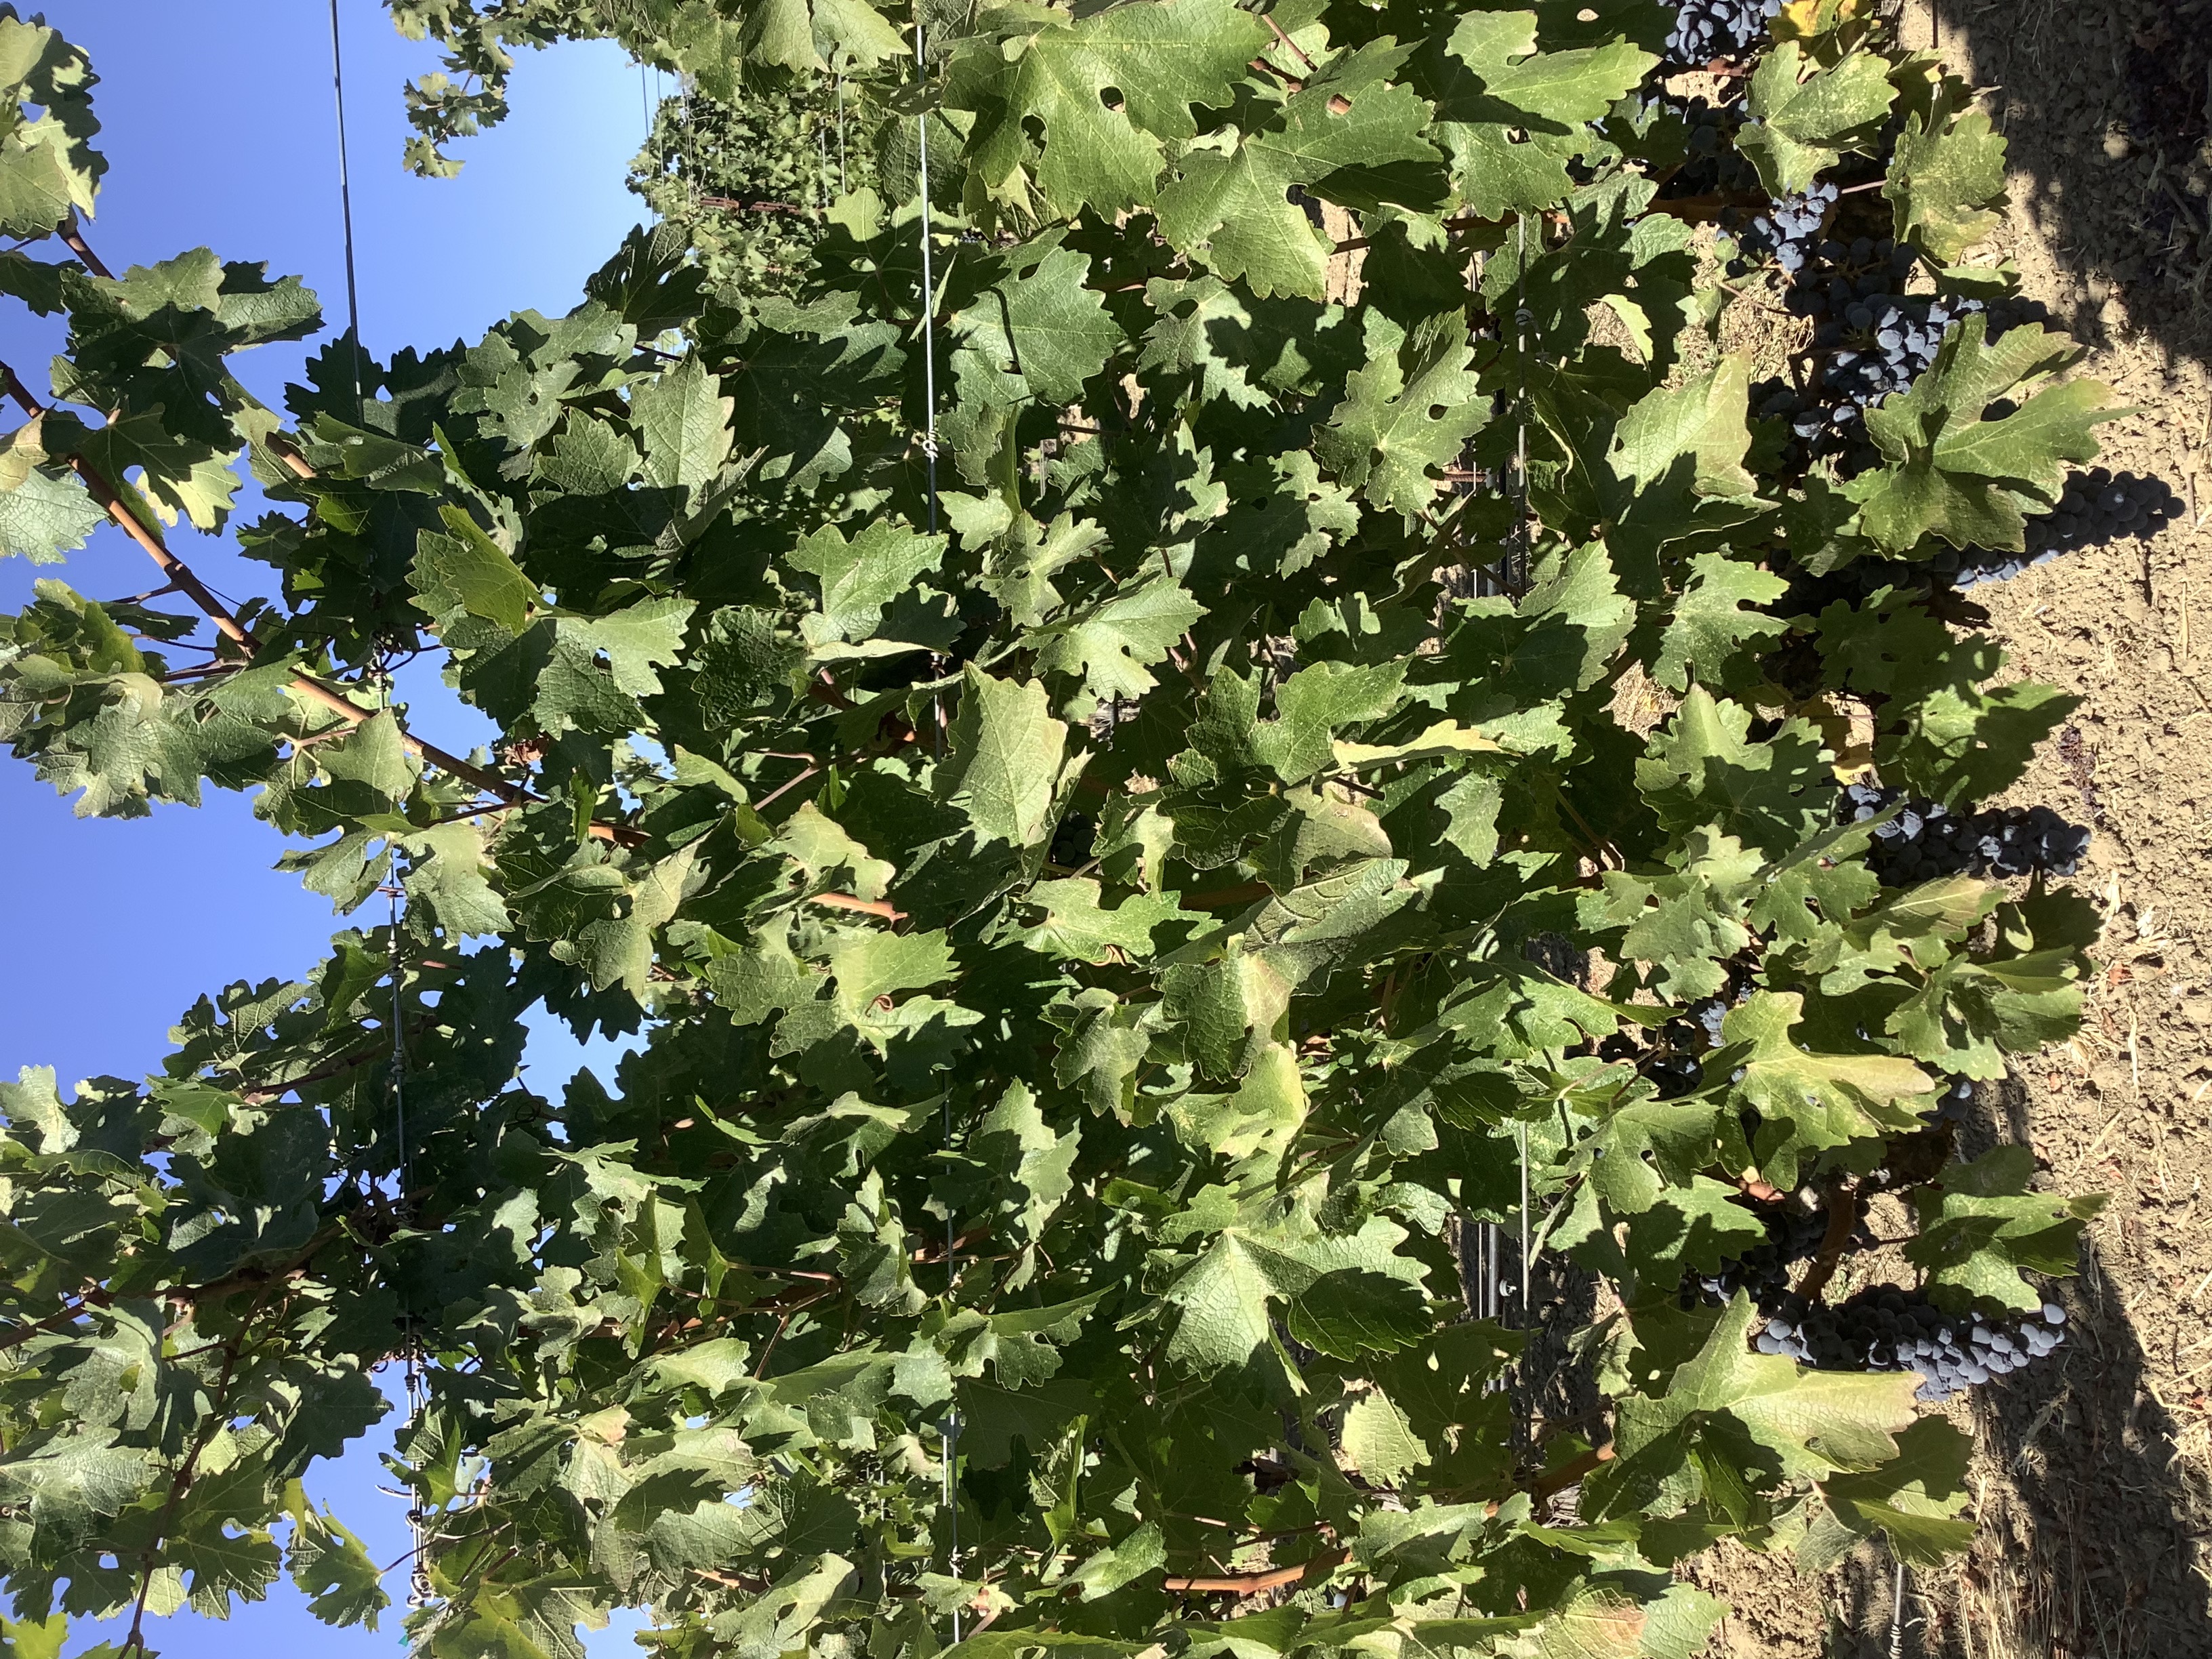
Label: No Virus